Anatolii Brezvin

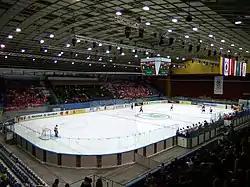
Interior view of an ice hockey arena with a game in progress

Brezvin was an elected member of the Minskyi District Council from 1987 to 1998. He was elected to the Kyiv City Council in 1998, where he served as deputy chairman of the standing committee for the budget and socio-economic development. From 2002 to 2014, he sat on the Kyiv City Council as a member of the People's Party of Ukraine, and was part of an alliance with the Lytvyn's People's Bloc from 2008 onward.